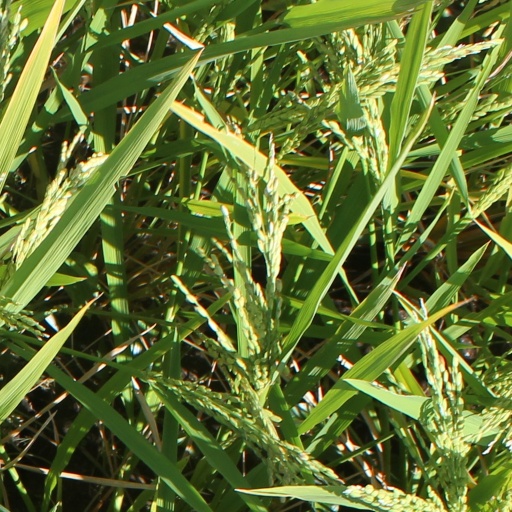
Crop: rice